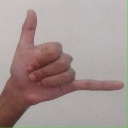
अक्षर: द